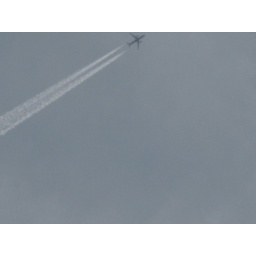
a plane in the sky